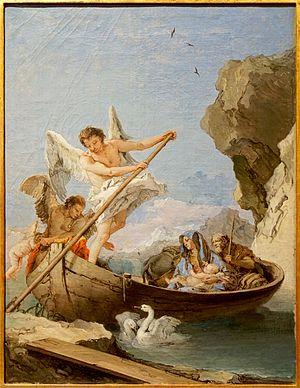
La Fuite en Égypte est un tableau de Tiepolo, datable de la dernière période de la vie de l'artiste entre 1764 et 1770, conservé au Portugal, au Museu Nacional de Arte Antiga de Lisbonne. Il représente la Fuite en Égypte de la Sainte Famille, épisode de la vie de Jésus après la Nativité. Cette huile sur toile mesure H 0,57 x L 0,44.
Cette page fournit une liste chronologique de peintures du vénitien Giambattista Tiepolo.